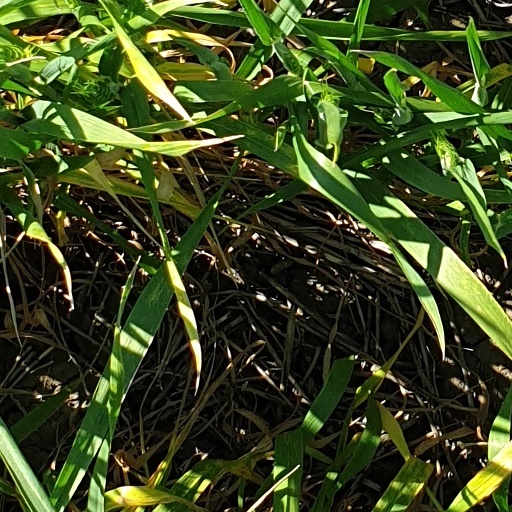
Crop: wheat